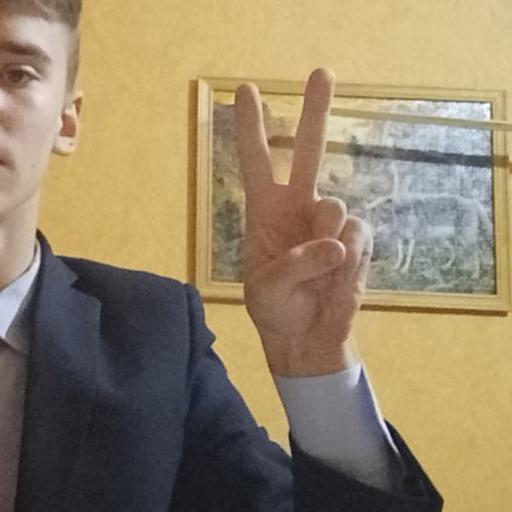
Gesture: peace